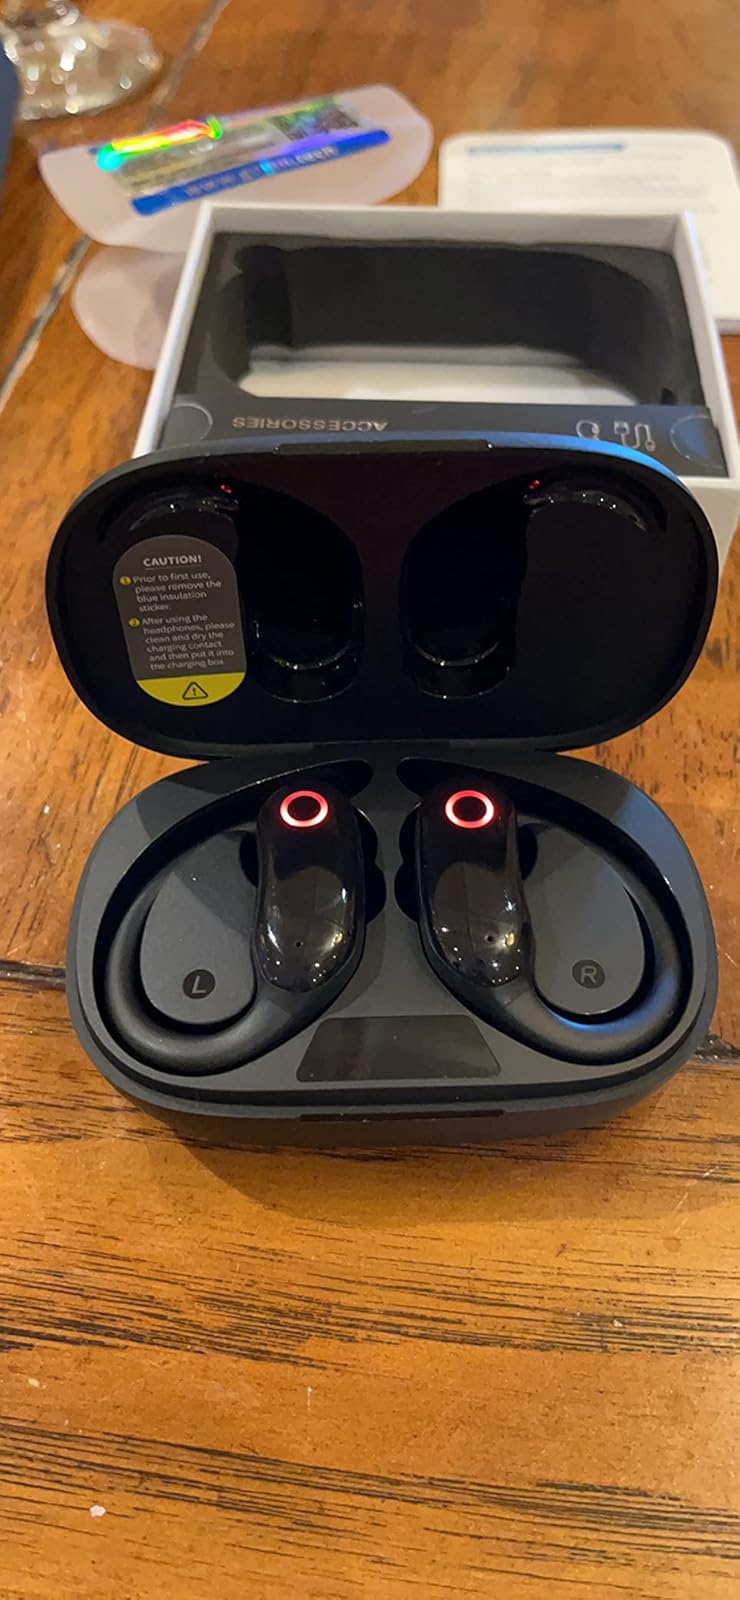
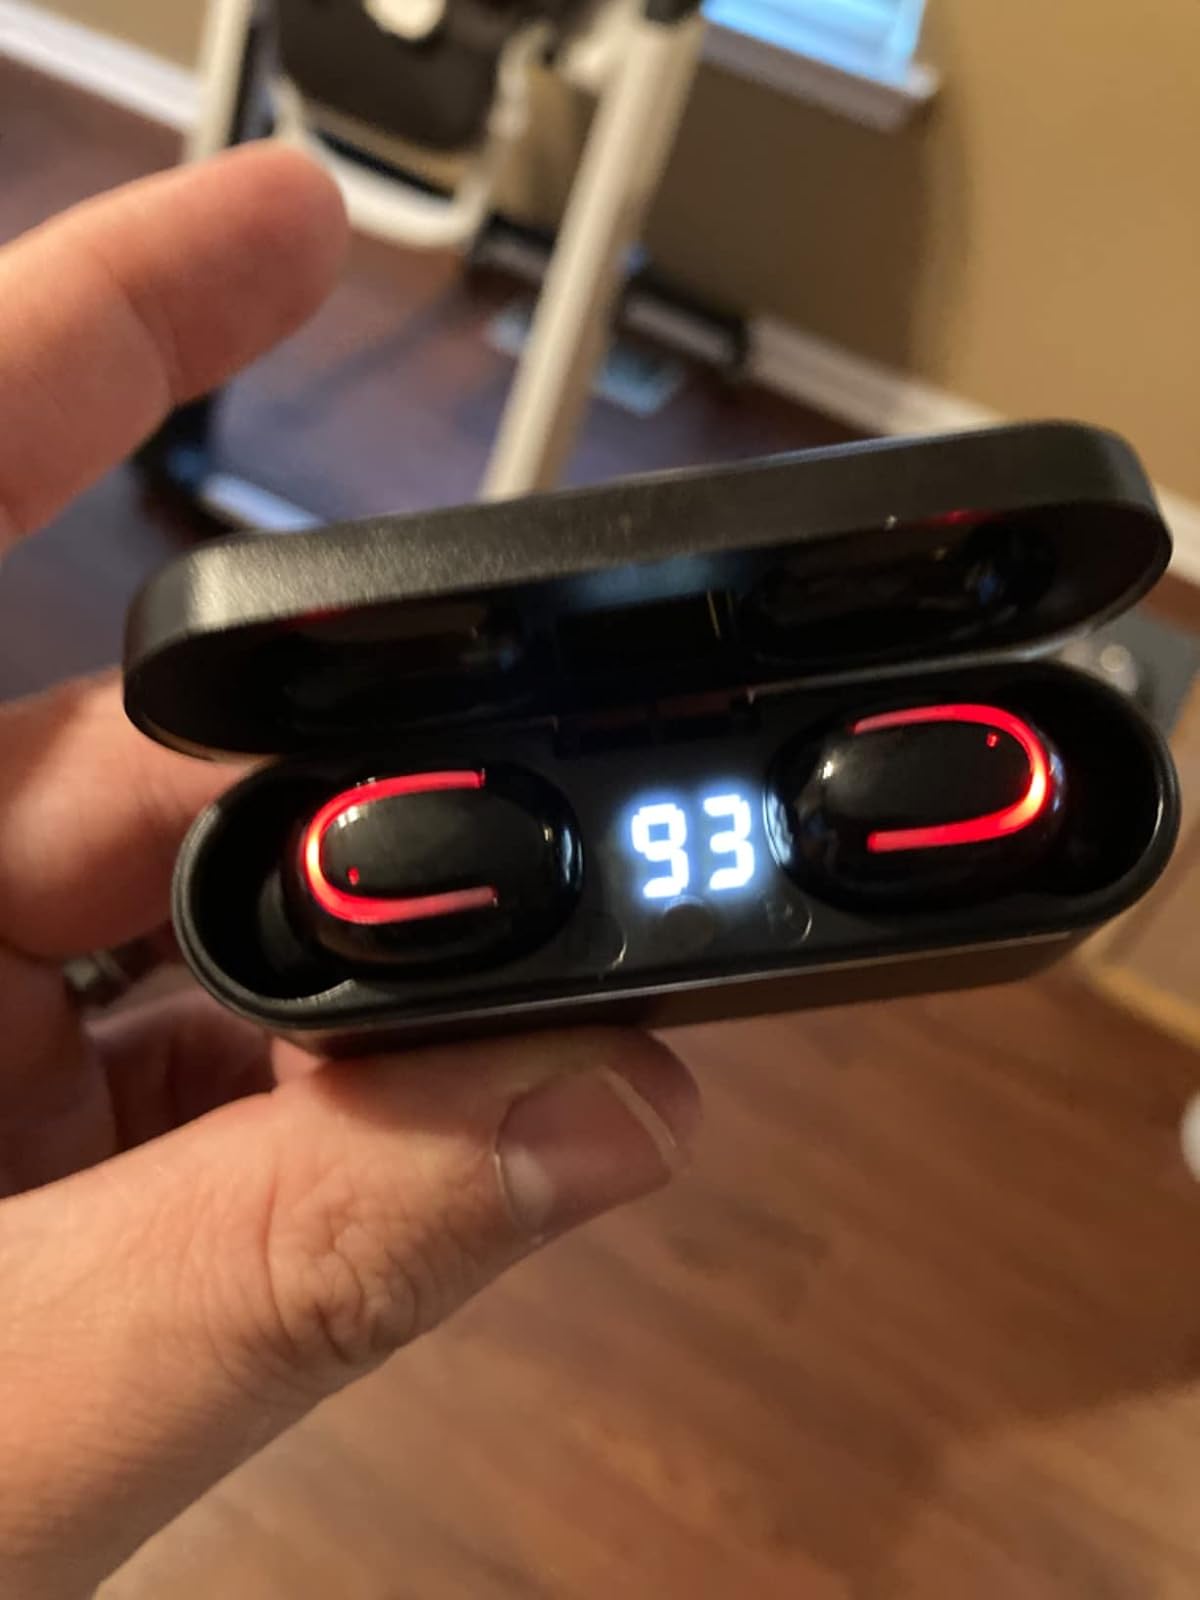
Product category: earbuds
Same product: no